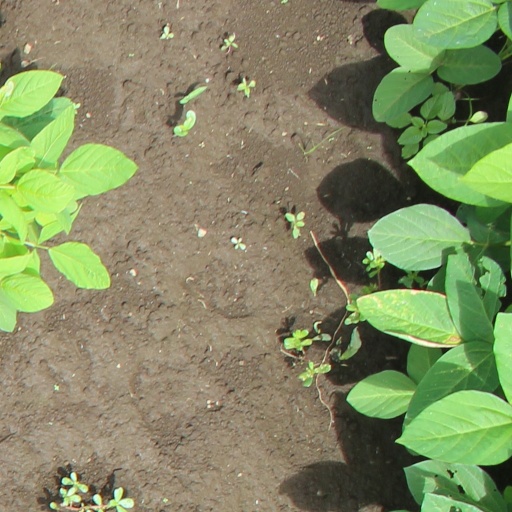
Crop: soybean